Herbal

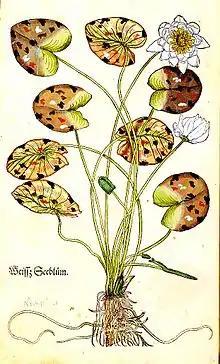
A Hans Weiditz hand-coloured woodcut from Otto Brunfels' "Herbarum Vivae Eicones"

Perhaps the best known herbals were produced in Europe between 1470 and 1670. The invention in Germany of printing from movable type in a printing press c. 1440 was a great stimulus to herbalism. The new herbals were more detailed with greater general appeal and often with Gothic script and the addition of woodcut illustrations that more closely resembled the plants being described.